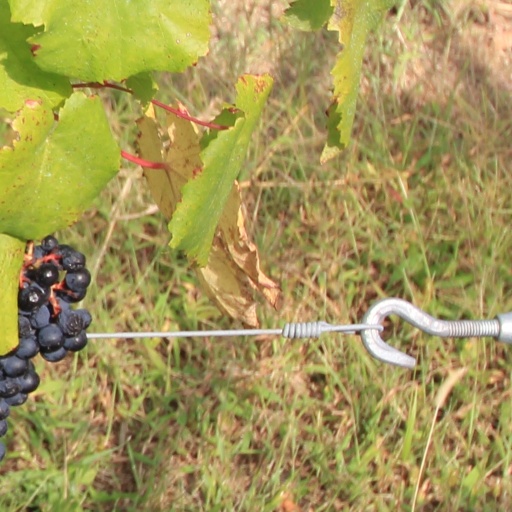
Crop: grape